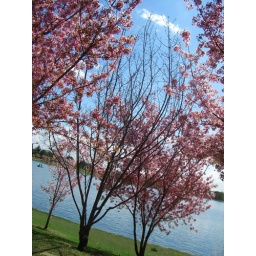
Sakura trees against the lake in the Lake Balboa/Anthony C. Beilenson Park. 3/15: Cherry Blossom season!